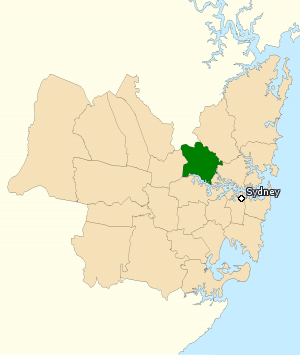
La circonscription de Bennelong est une circonscription électorale australienne en Nouvelle-Galles du Sud. Elle est créée en 1949 et porte le nom de Bennelong, un Aborigène qui se lie d'amitié avec le premier gouverneur de Nouvelle-Galles du Sud, Arthur Phillip. Elle est située au nord de Sydney et inclut les banlieues d'Eastwood, Carlingford, Epping et Ryde.